Josslyn Hay, 22nd Earl of Erroll

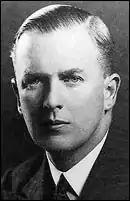
Lord Erroll in 1941

Josslyn Victor Hay, 22nd Earl of Erroll (11 May 1901 – 24 January 1941) was a British peer and a member of the British Union of Fascists, known for the unsolved case surrounding his murder and the sensation it caused during wartime in Britain.